François Tourte

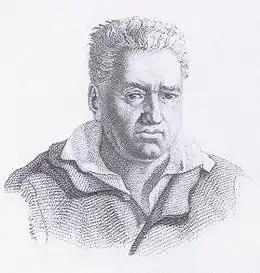

François Xavier Tourte (1747 – 25 April 1835) was a French bow maker who made a number of significant contributions to the development of the bow of stringed instruments, and is considered to be the most important figure in the development of the modern bow. Because of this, he has often been called the Stradivari of the bow.